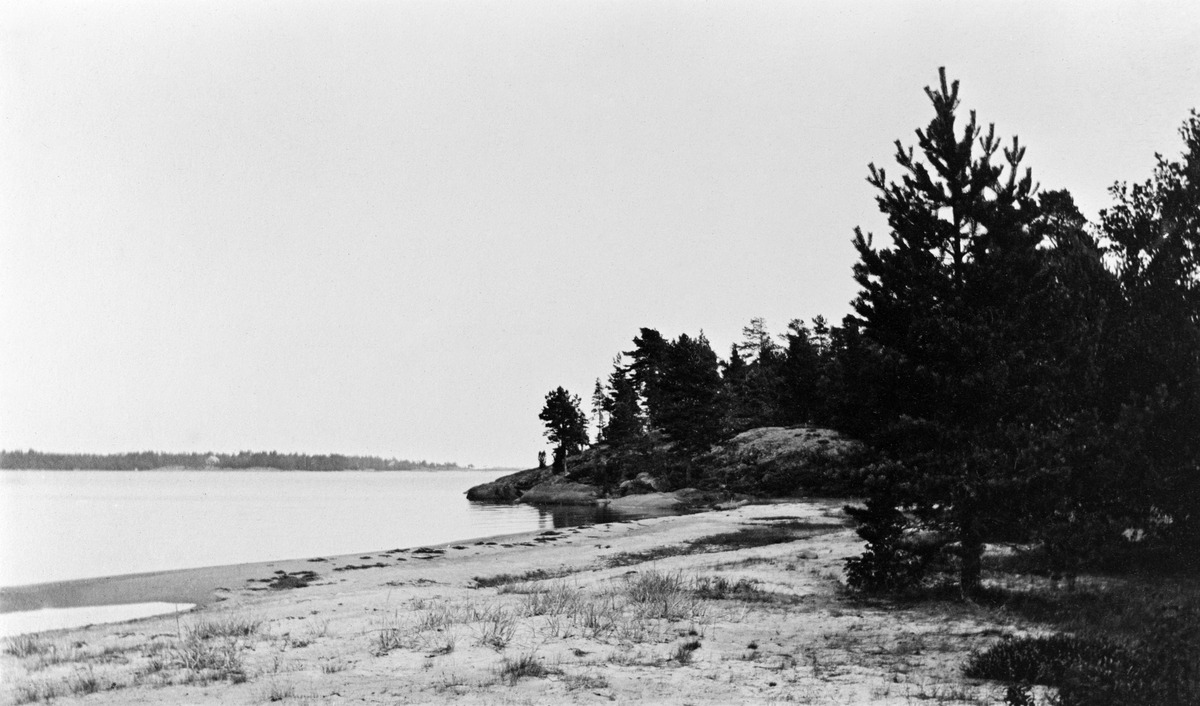
Vuosaari, Kallvik
sisällön kuvaus: Vuosaari, Kallvik. Tod.näk. tontin Klytan (myöh. Solros) rantaa. mustavalkoinen
Kuvaaja: Elmgren, Greta, valokuvaaja
Ajankohta: kuvausaika 1912 n
Paikka: Suomi, Uusimaa, Helsinki, Kallahti Helsinki, Lähdeniemi
Aiheet: rannat